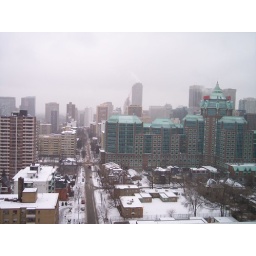
View from my balcony in Toronto during winter( Sherbourne street ) in the right is Rogers building